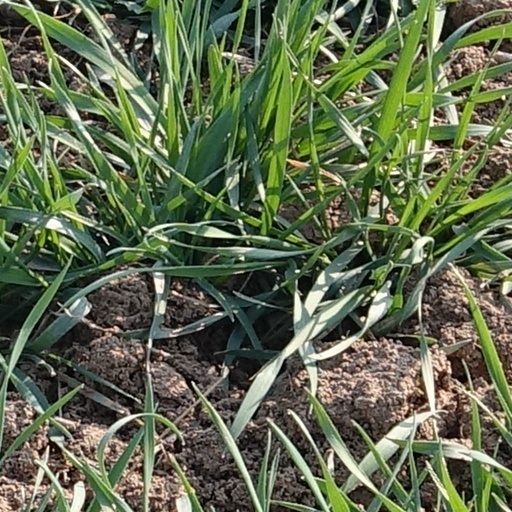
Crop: wheat